2022 Stanley Cup Final

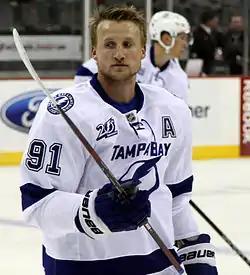
Steven Stamkos scored a goal and two points in game three.

The Avalanche routed the Lightning in game two. In the first period, after Lightning defenceman Ryan McDonagh got penalized for roughing J. T. Compher, a power-play ensued for Colorado. During it, Andre Burakovsky led a cross-ice pass to Valeri Nichushkin's tip-in goal to give the Avalanche an early 1–0 lead. The Avalanche then grabbed a 2–0 lead when a 2-on-1 rush with Andrew Cogliano and Josh Manson led to the latter's wrist shot under Andrei Vasilevskiy's blocker. Burakovsky then made it 3–0 when the Avalanche on an offensive zone rush had Mikko Rantanen's shot rebound to Burakovsky for the quick tip-in. Burakovsky almost made it 4–0 when he was given a breakaway thanks to Rantanen's lead pass. In the second period, the Avalanche continued their offensive zone coverage allowing Rantanen to centre a pass to Nichushkin to make it 4–0. The Avalanche then made it 5–0 when the Lightning misplayed a pass leading Darren Helm and Logan O'Connor on a 2-on-1 break for which the former's wrist shot went over Vasilevskiy's glove. O'Connor was also given a breakaway chance to make it 6–0, but the Lightning goaltender stopped that. In the third period, as Rantanen was in the penalty box for tripping, the Lightning gave the puck away to Cale Makar who, with Andrew Cogliano on another 2-on-1, made it 6–0. Ondrej Palat then got called for cross checking and on the ensuing power-play, Nathan MacKinnon made a pass to Rantanen, who quickly passed to Makar for his second goal of the evening to make 7–0. With frustrations boiling over for Tampa Bay, four of their players were called for roughing for which Colorado retaliated with their own roughing calls. However, the Avalanche claimed a 7–0 victory with Darcy Kuemper stopping the 16 shots he faced.